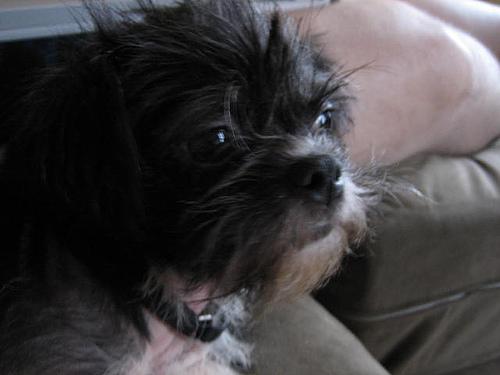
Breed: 200-n000012-affenpinscher